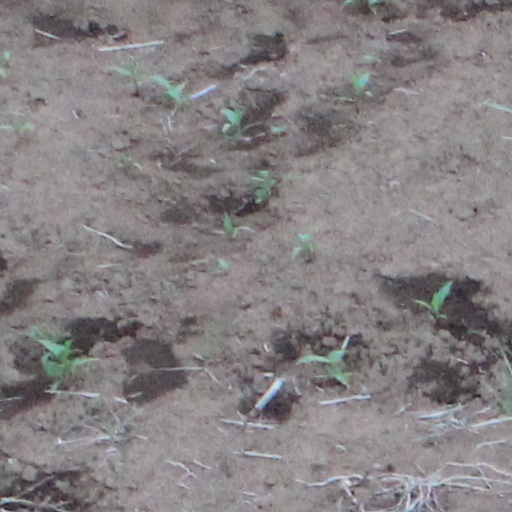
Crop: wheat